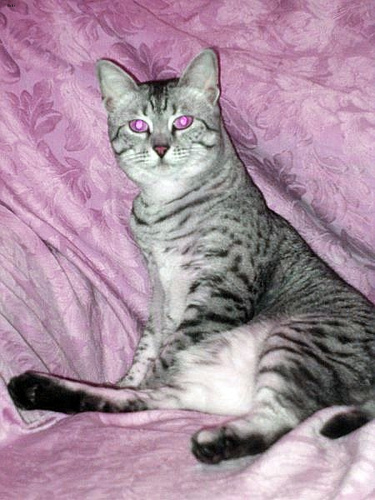
Animal: cat
Breed: Egyptian Mau